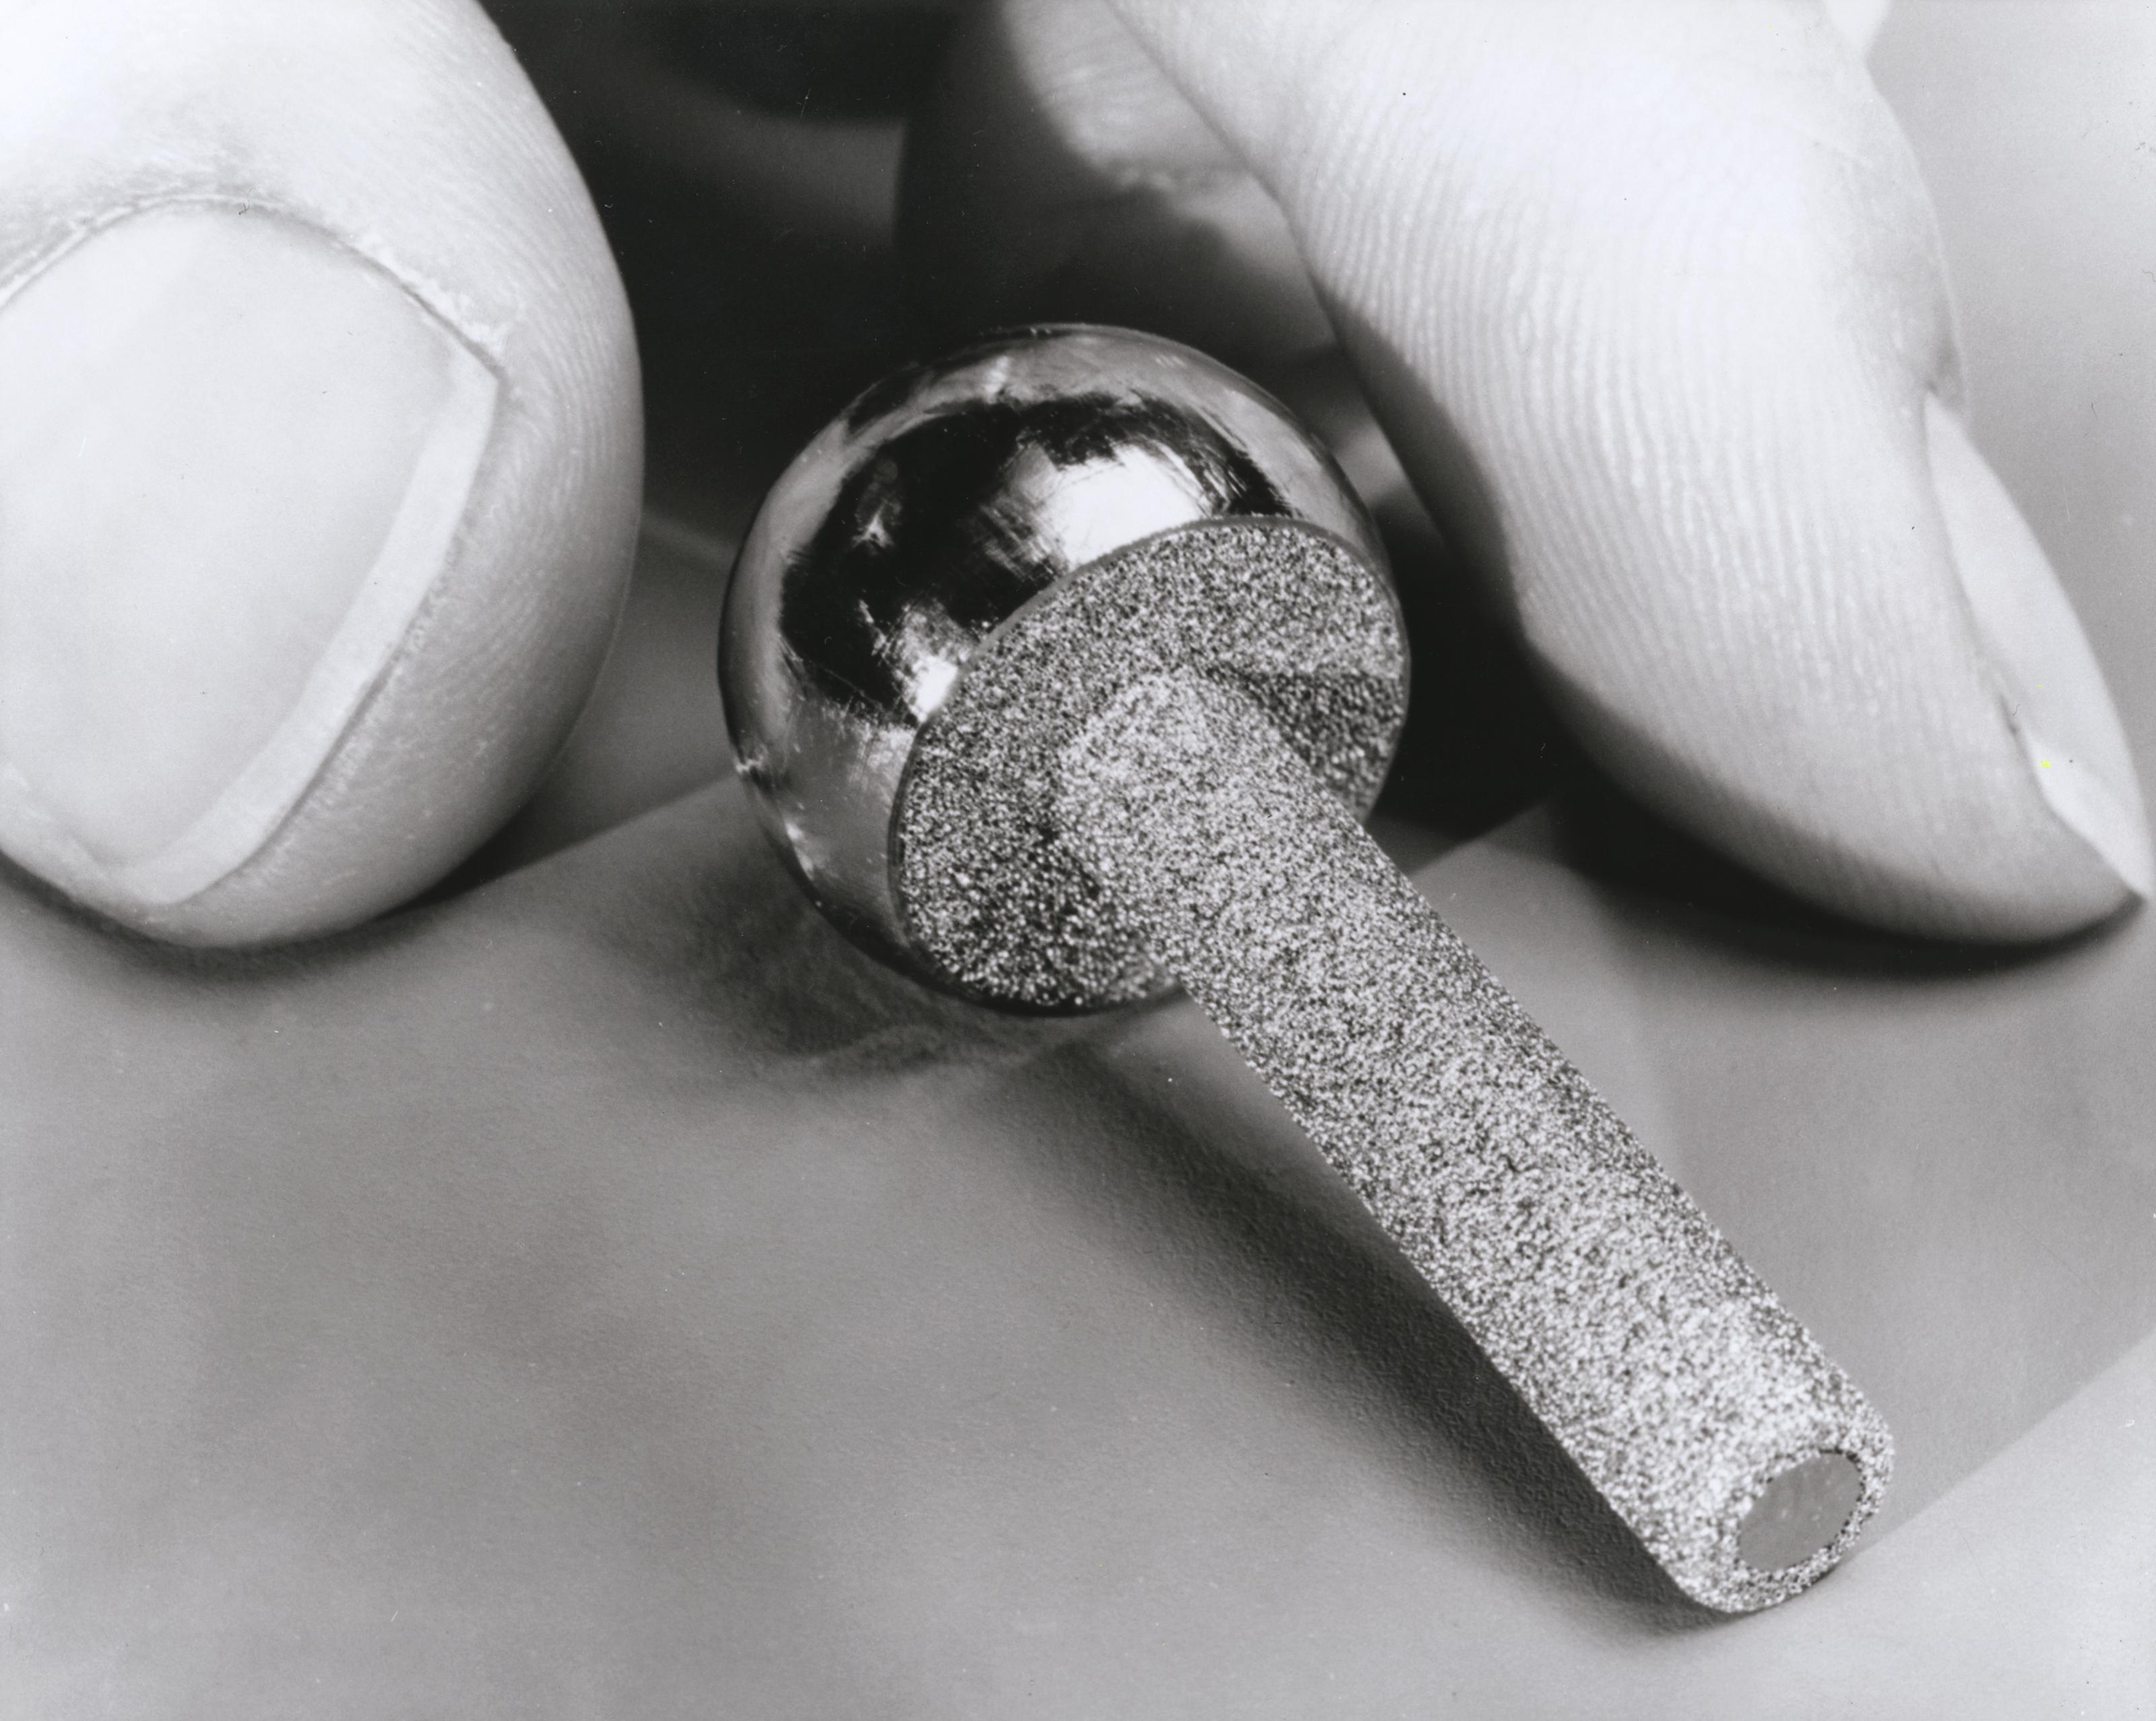
The U.S. Dept. of Energy materials research at Hanford has led to the development of this void metal composite used to anchor artificial implants to living bone. c. 1972 For more information or additional images, please [PHONE], monochrome black-and-white photograph
Specialty: biomedical engineering / devices
Anatomy: musculoskeletal